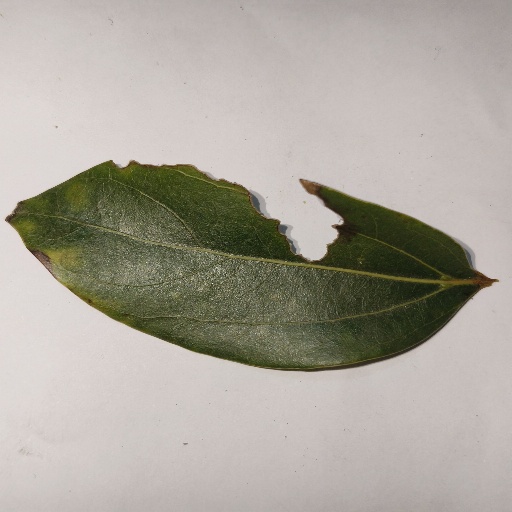
Species: Camphor
Leaf condition: Shot Hole